Gopher Ordnance Works

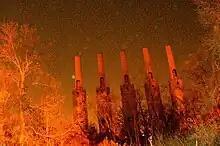
chimneys at night

After the government decided it needed a place to open up another gunpowder factory, they chose Dakota County in East Central Minnesota as their prime spot to put up such a factory, specifically, the city of Rosemount. They soon evicted farmers on of farmland so that they could build Gopher Ordnance Works, which consisted of 858 buildings.